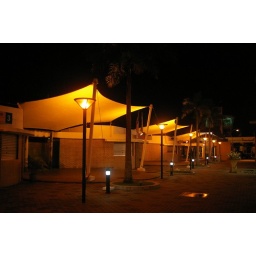
The satay fish stalls in Lumut were closed at night. The backdrop is the watch tower of the jetty terminal.